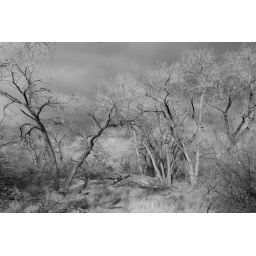
cottonwood trees underneath the stormy sky